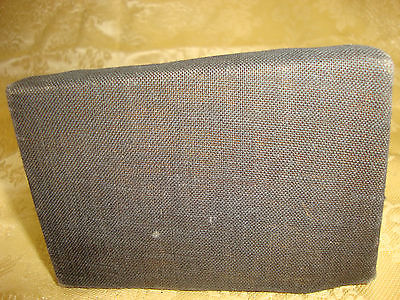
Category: toaster